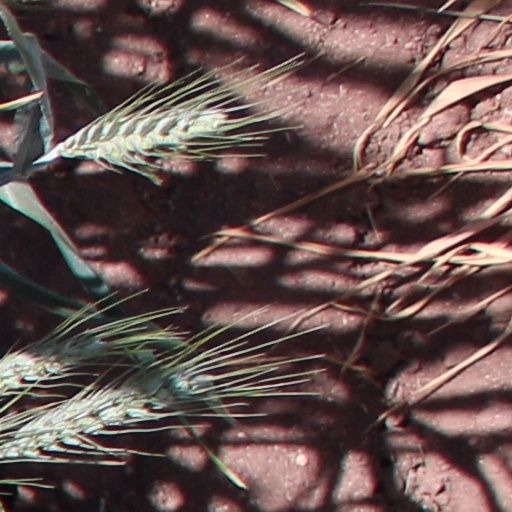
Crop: wheat